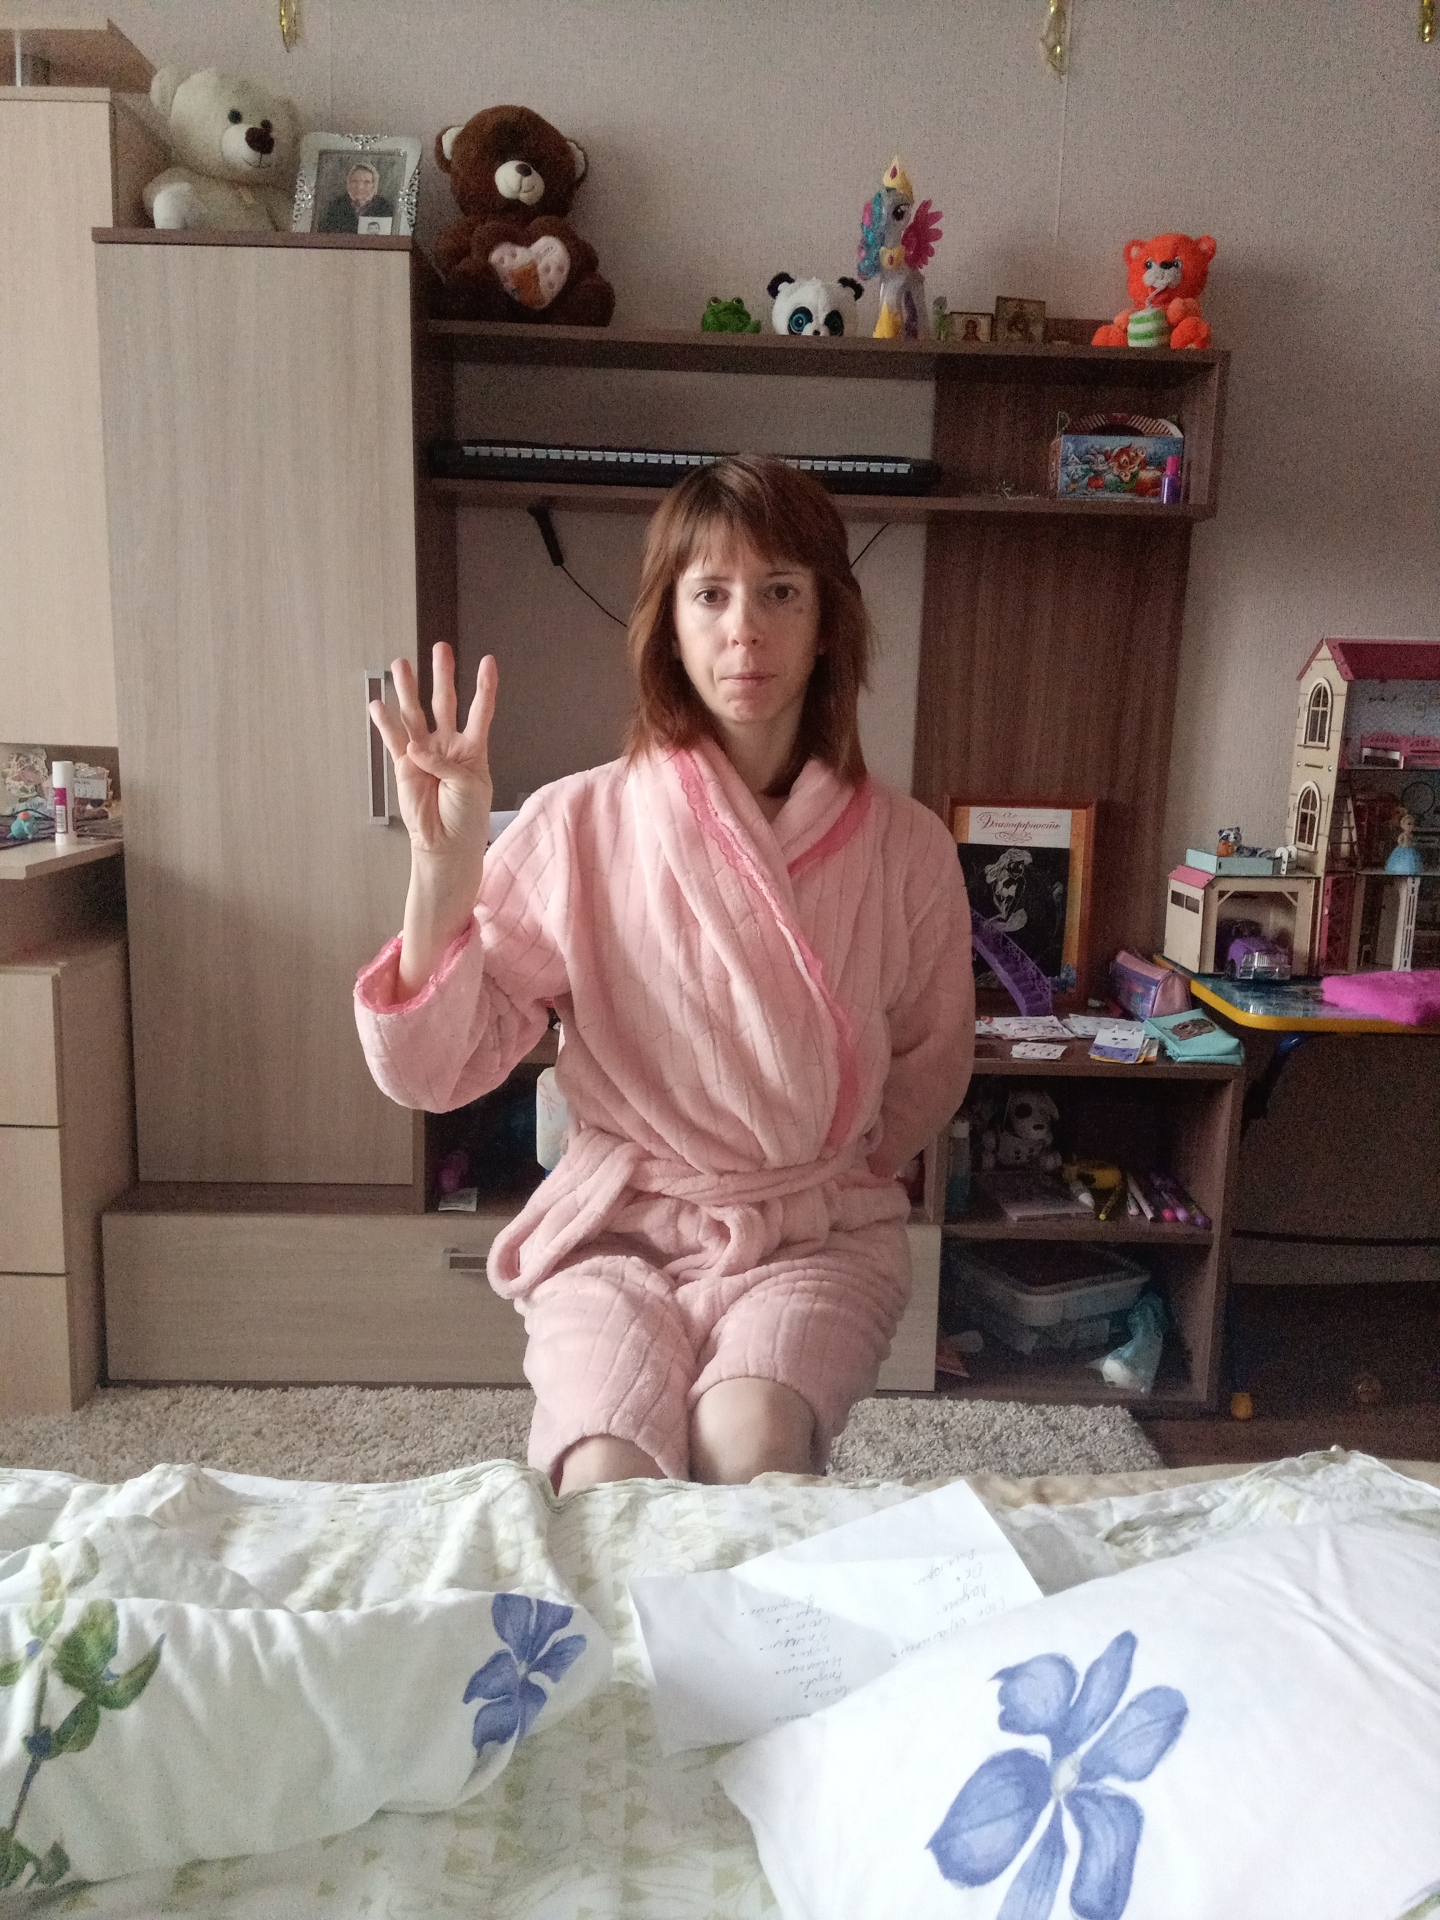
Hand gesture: four